Hamza bey Kazazi

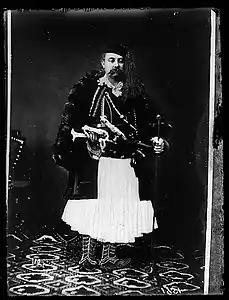
Hamza Kazazi, ca. 1858

Hamza agë Kazazi also known as Hamz Kazazi (1779–1859) was an Albanian fighter and leader, known for his role in Albanian Uprising of 1835 in Shkodër, back then the center of Pashalik of Scutari of the Ottoman Empire. He had an only son called Tahir Hamze Kazazi. He is also known as the first Albanian to be photographed by Pietro Marubi.